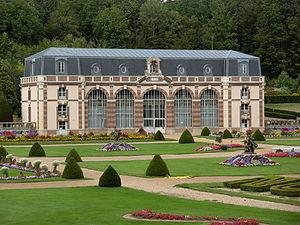
Orangeraie du château des Vaux (Eure-et-Loir)
Saint-Maurice-Saint-Germain est une commune française située dans le département d'Eure-et-Loir en région Centre-Val de Loire.
Cet article recense de manière non exhaustive les châteaux, maisons fortes, mottes castrales, situés dans le département français d'Eure-et-Loir. Il est fait état des inscriptions et classements au titre des monuments historiques.
Le château des Vaux est un imposant château du 19ᵉ siècle, situé dans la partie du Perche aujourd'hui en Eure-et-Loir. Il couvre deux communes : Pontgouin et Saint-Maurice-Saint-Germain.